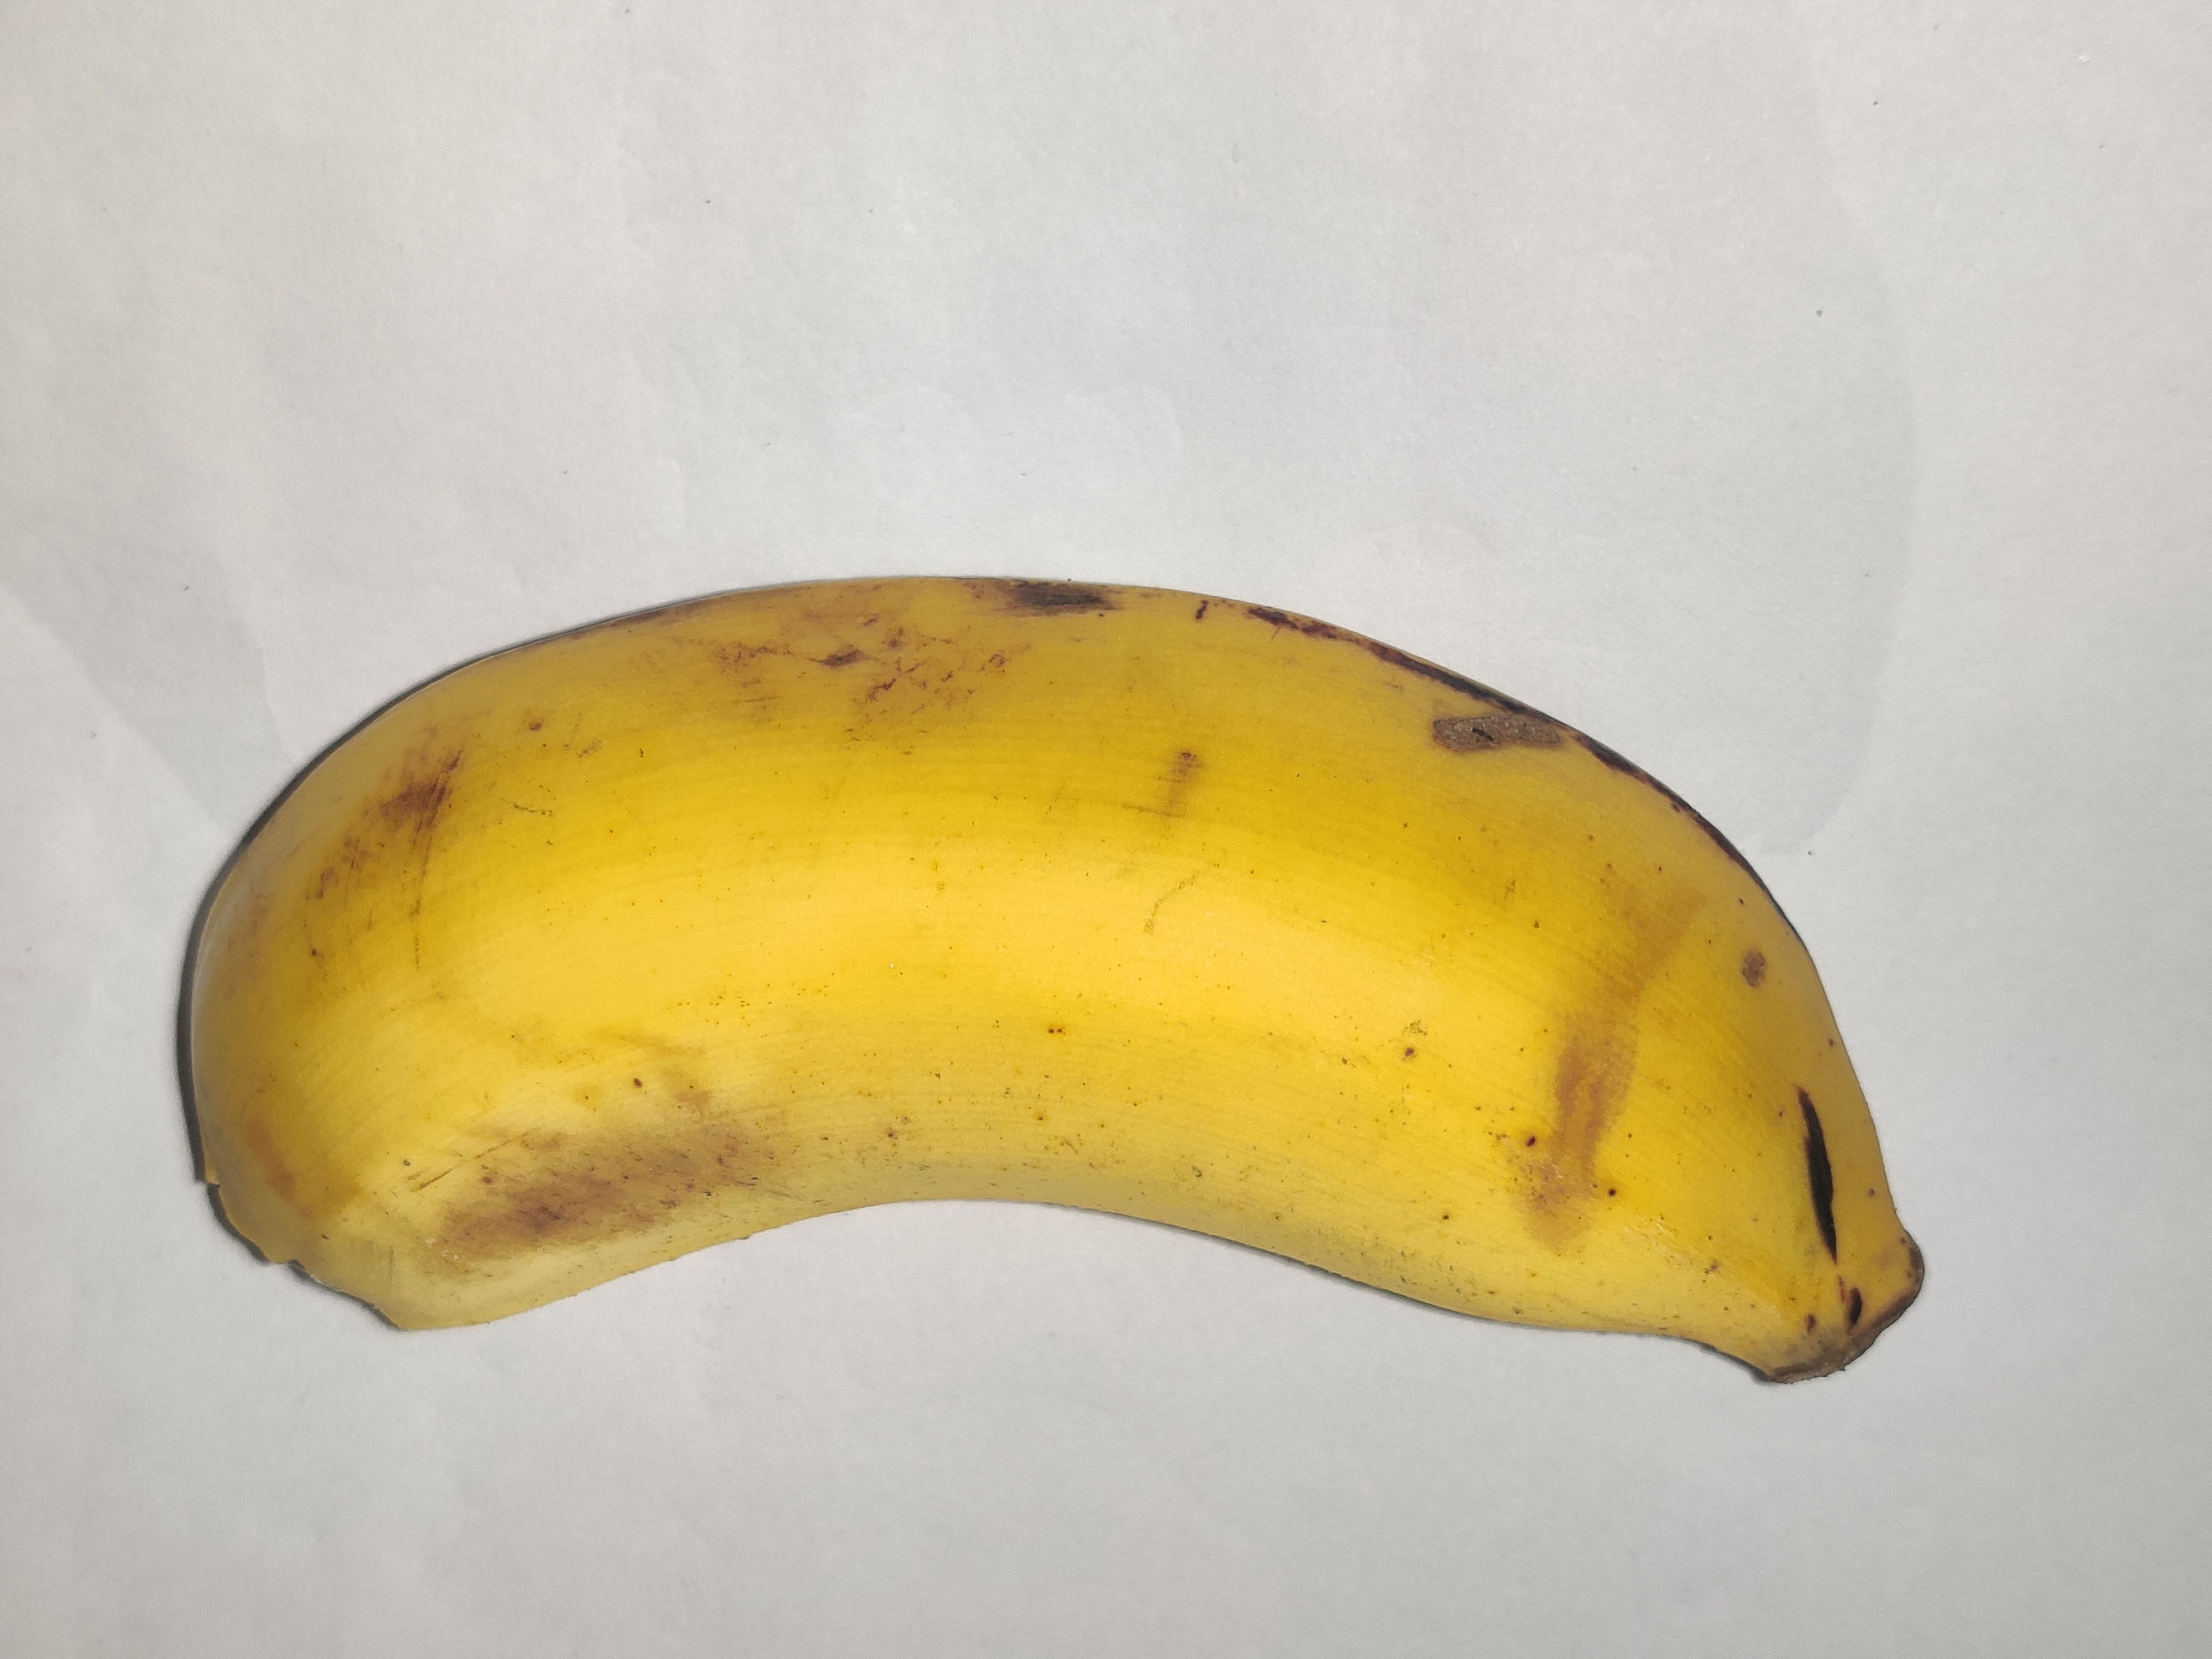
Fruit: banana
Grade: 1st-grade